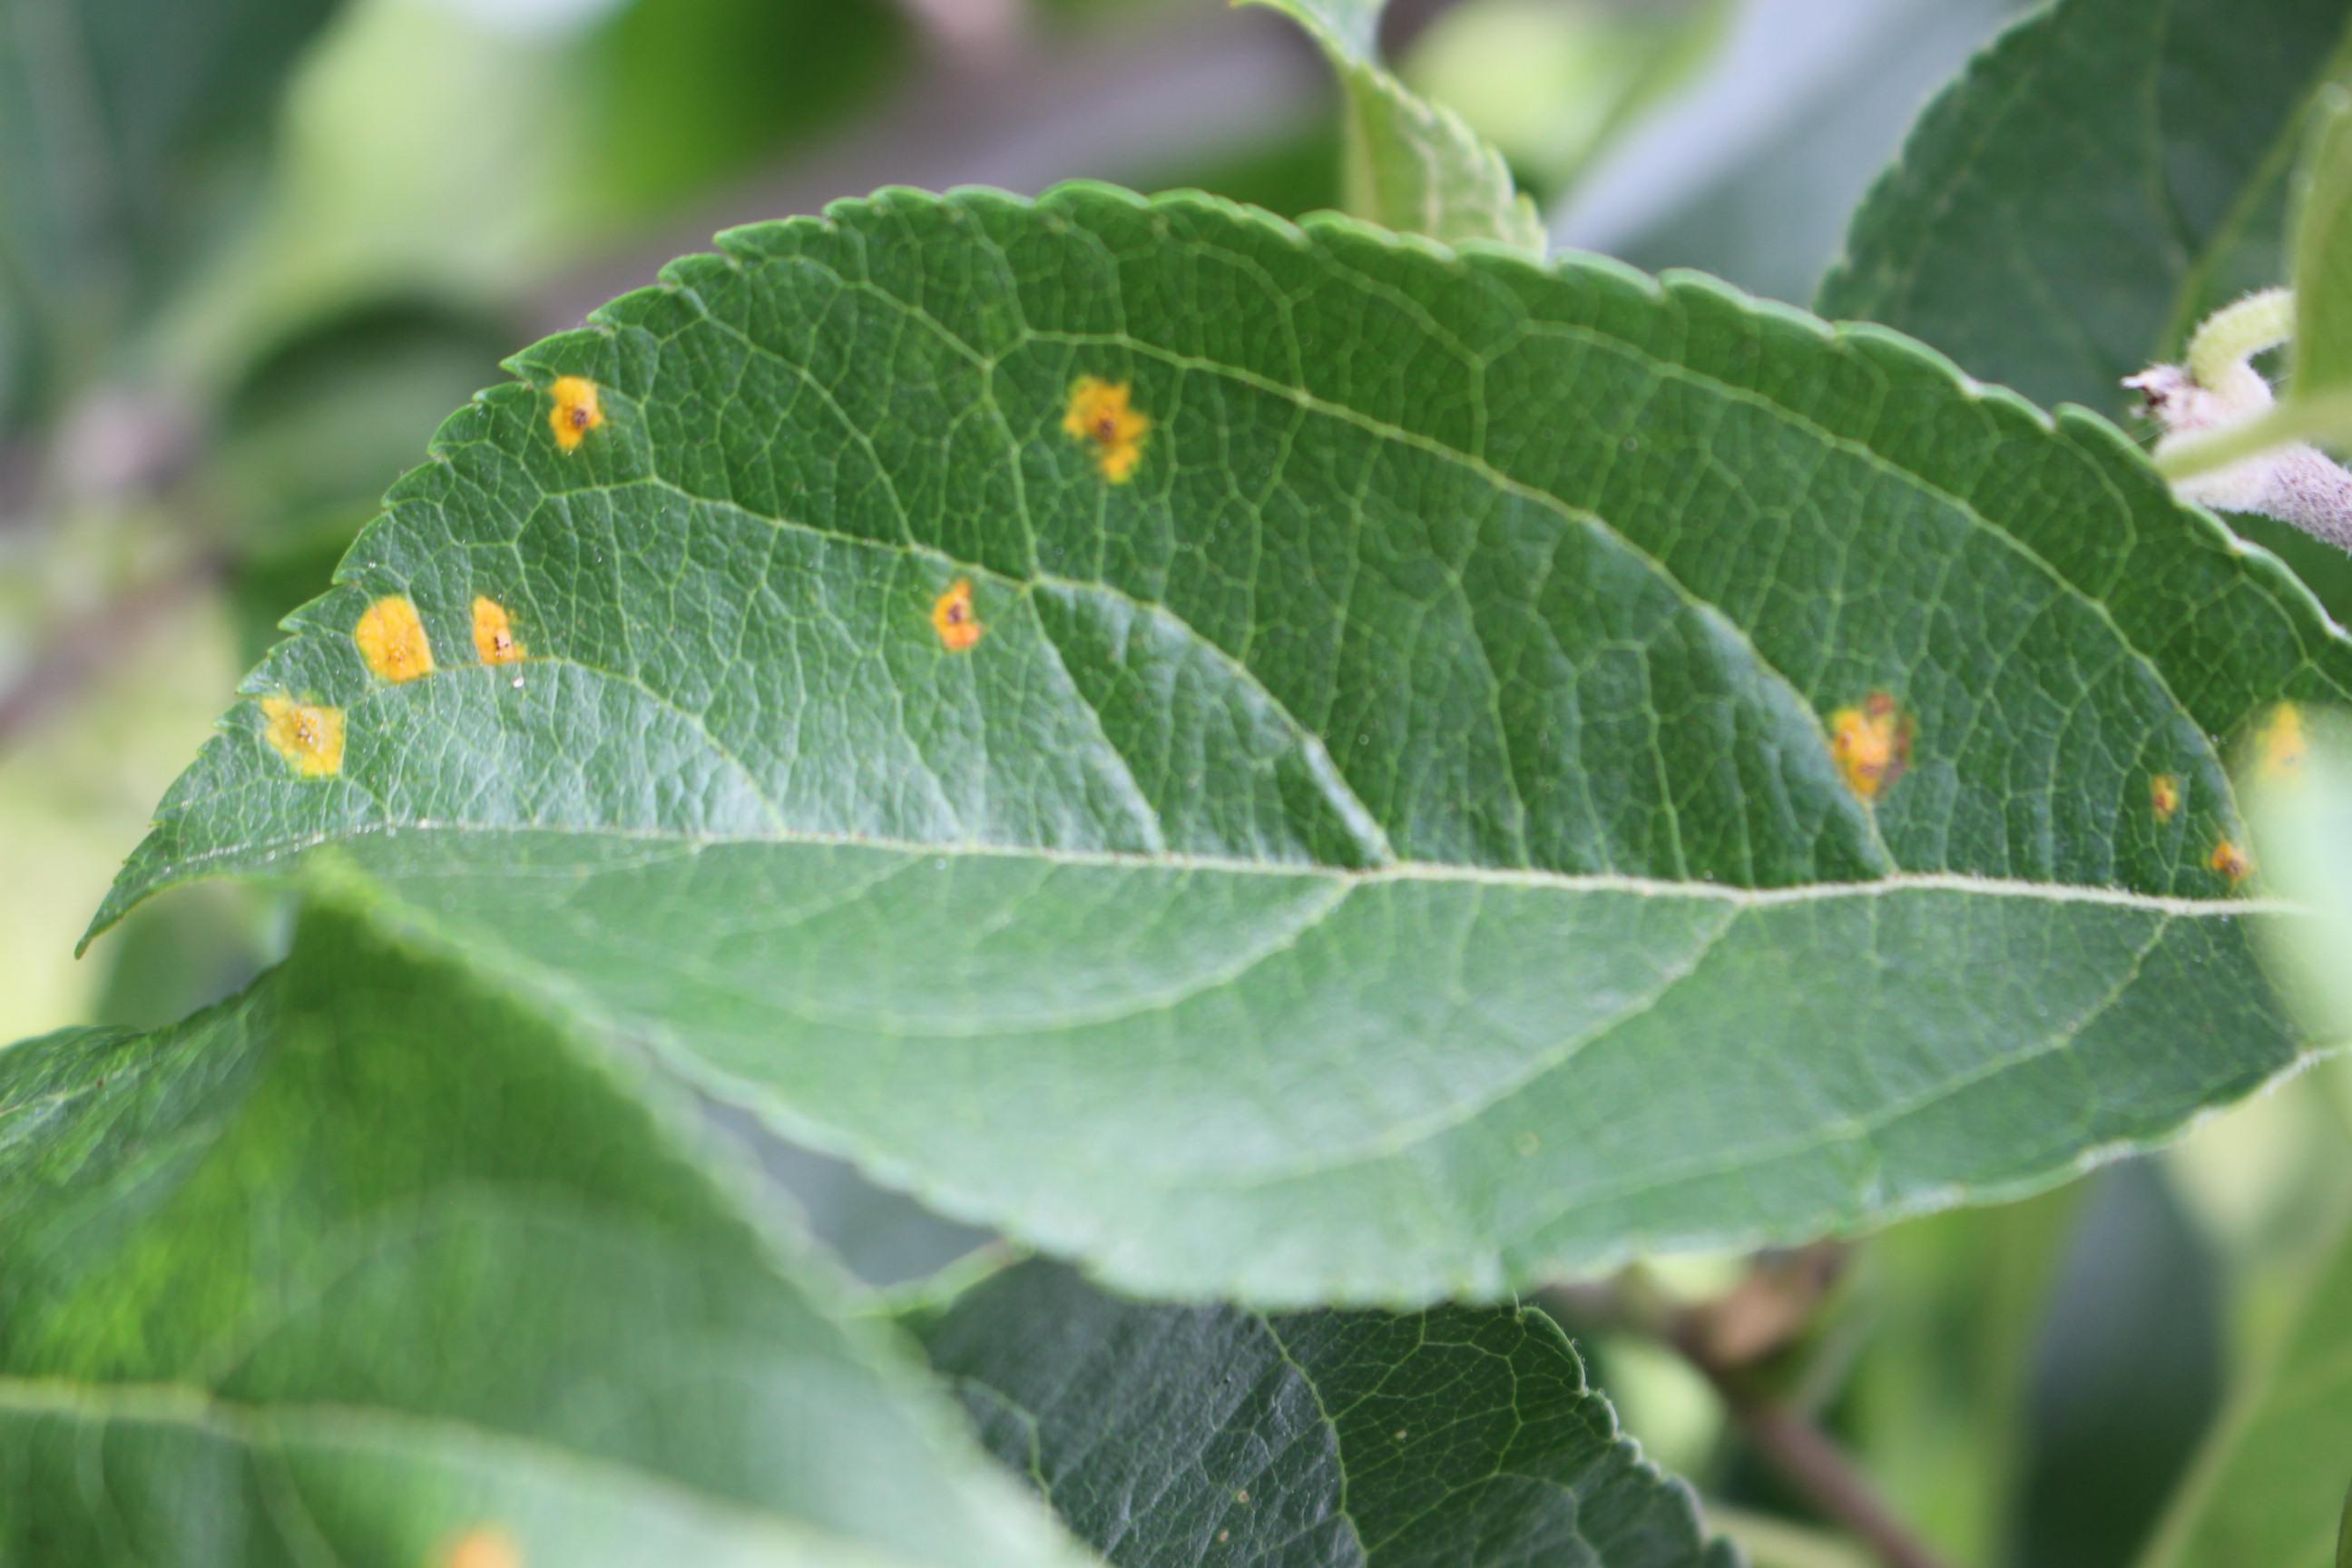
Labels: rust